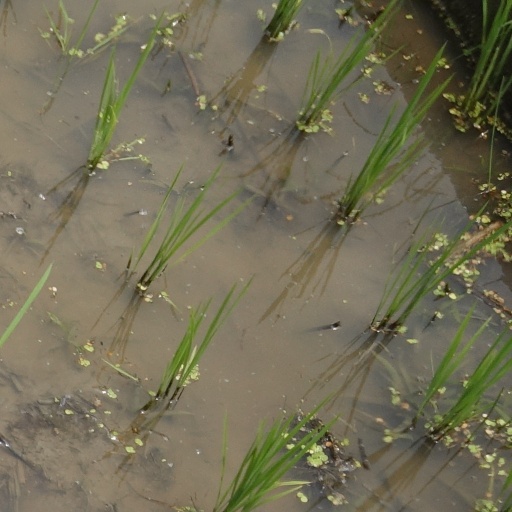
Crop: rice